Imre Soós

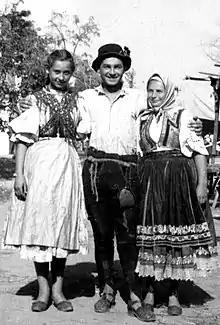
with locals in the shooting of the film "Matyi Lúdas" 1949

Imre Soós (12 February 1930 – 20 June 1957) was a Hungarian actor, mostly known for his roles in communist propaganda films during the 1950s. He played the leading role in the 1956 film "Körhinta".